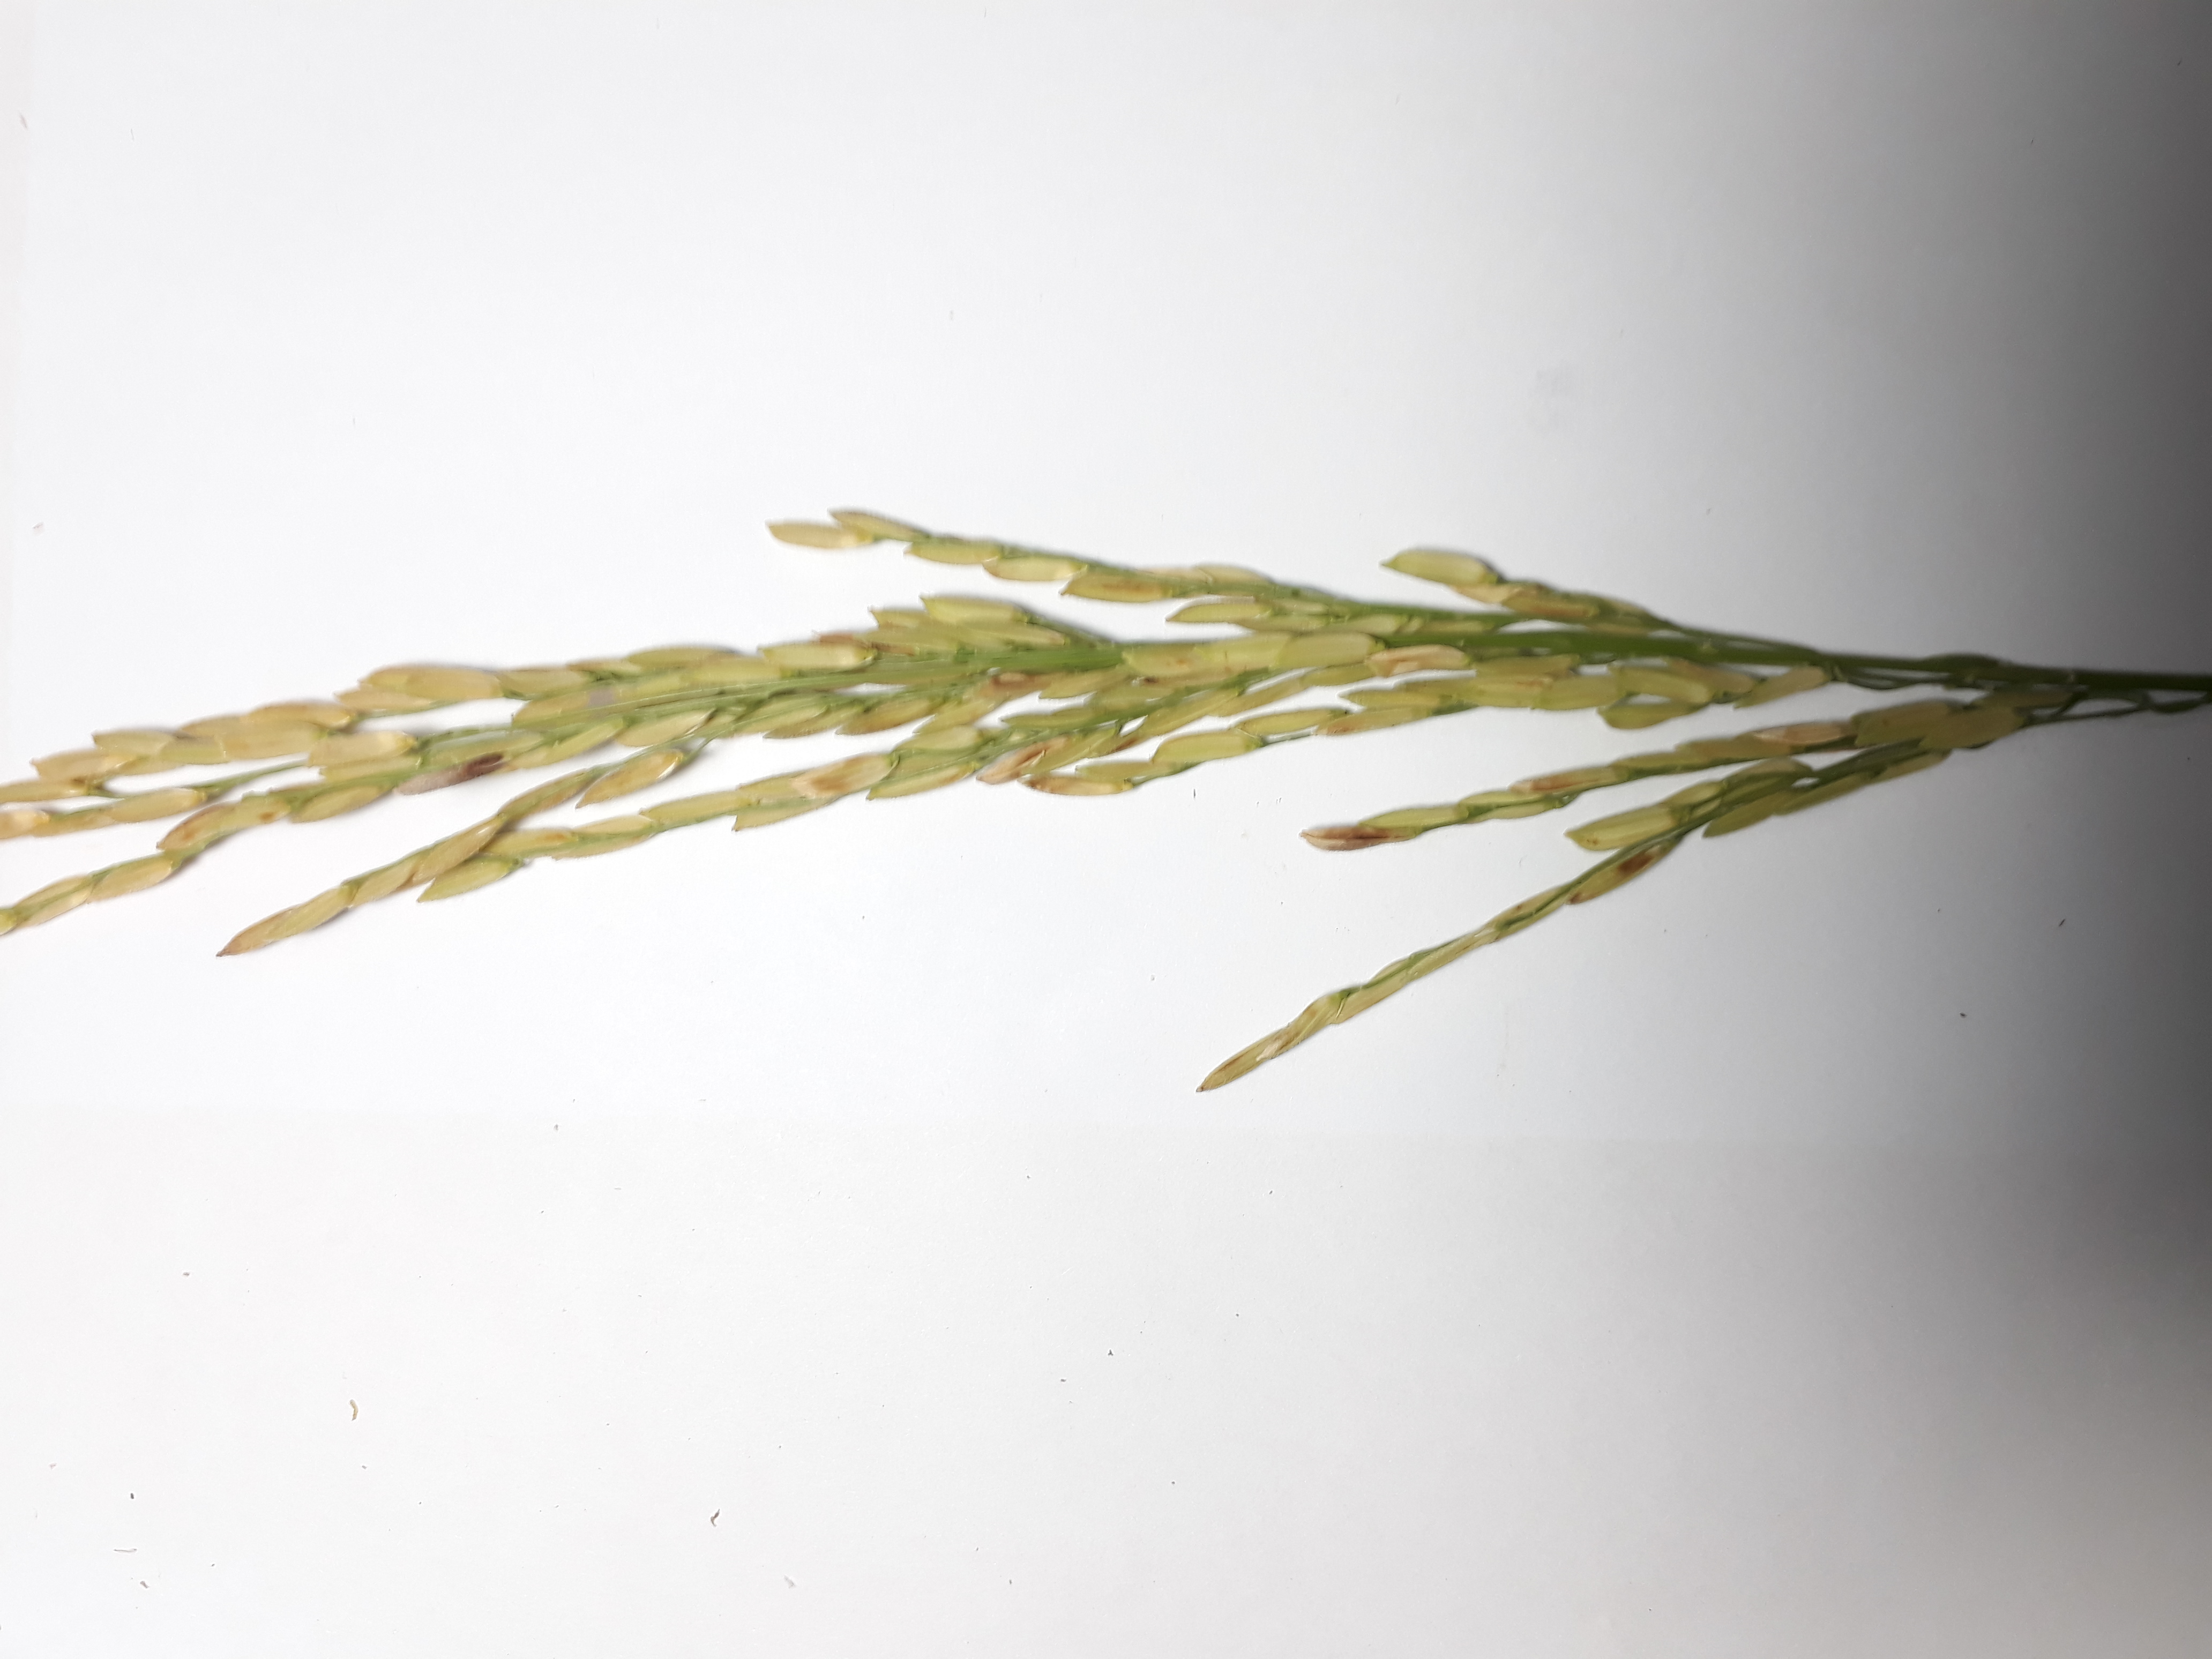
Label: Mild